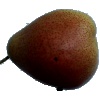
Label: pear_forelle